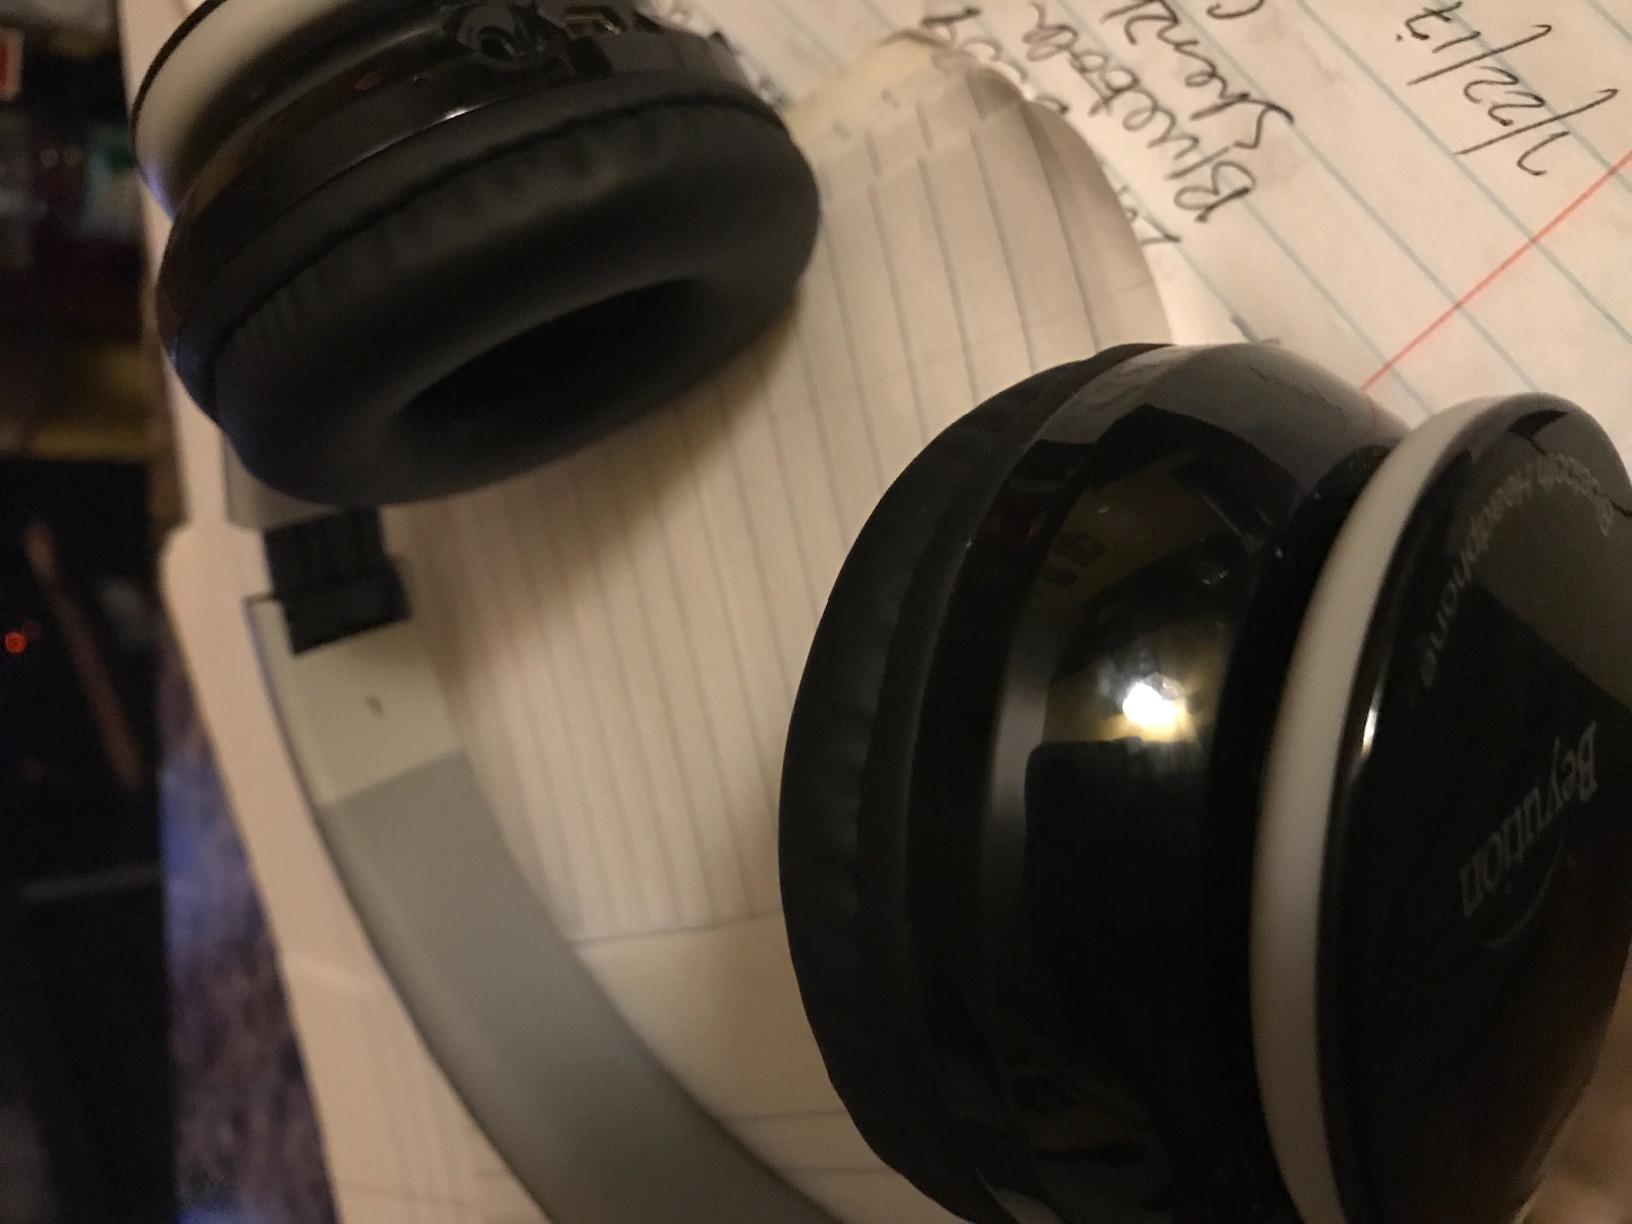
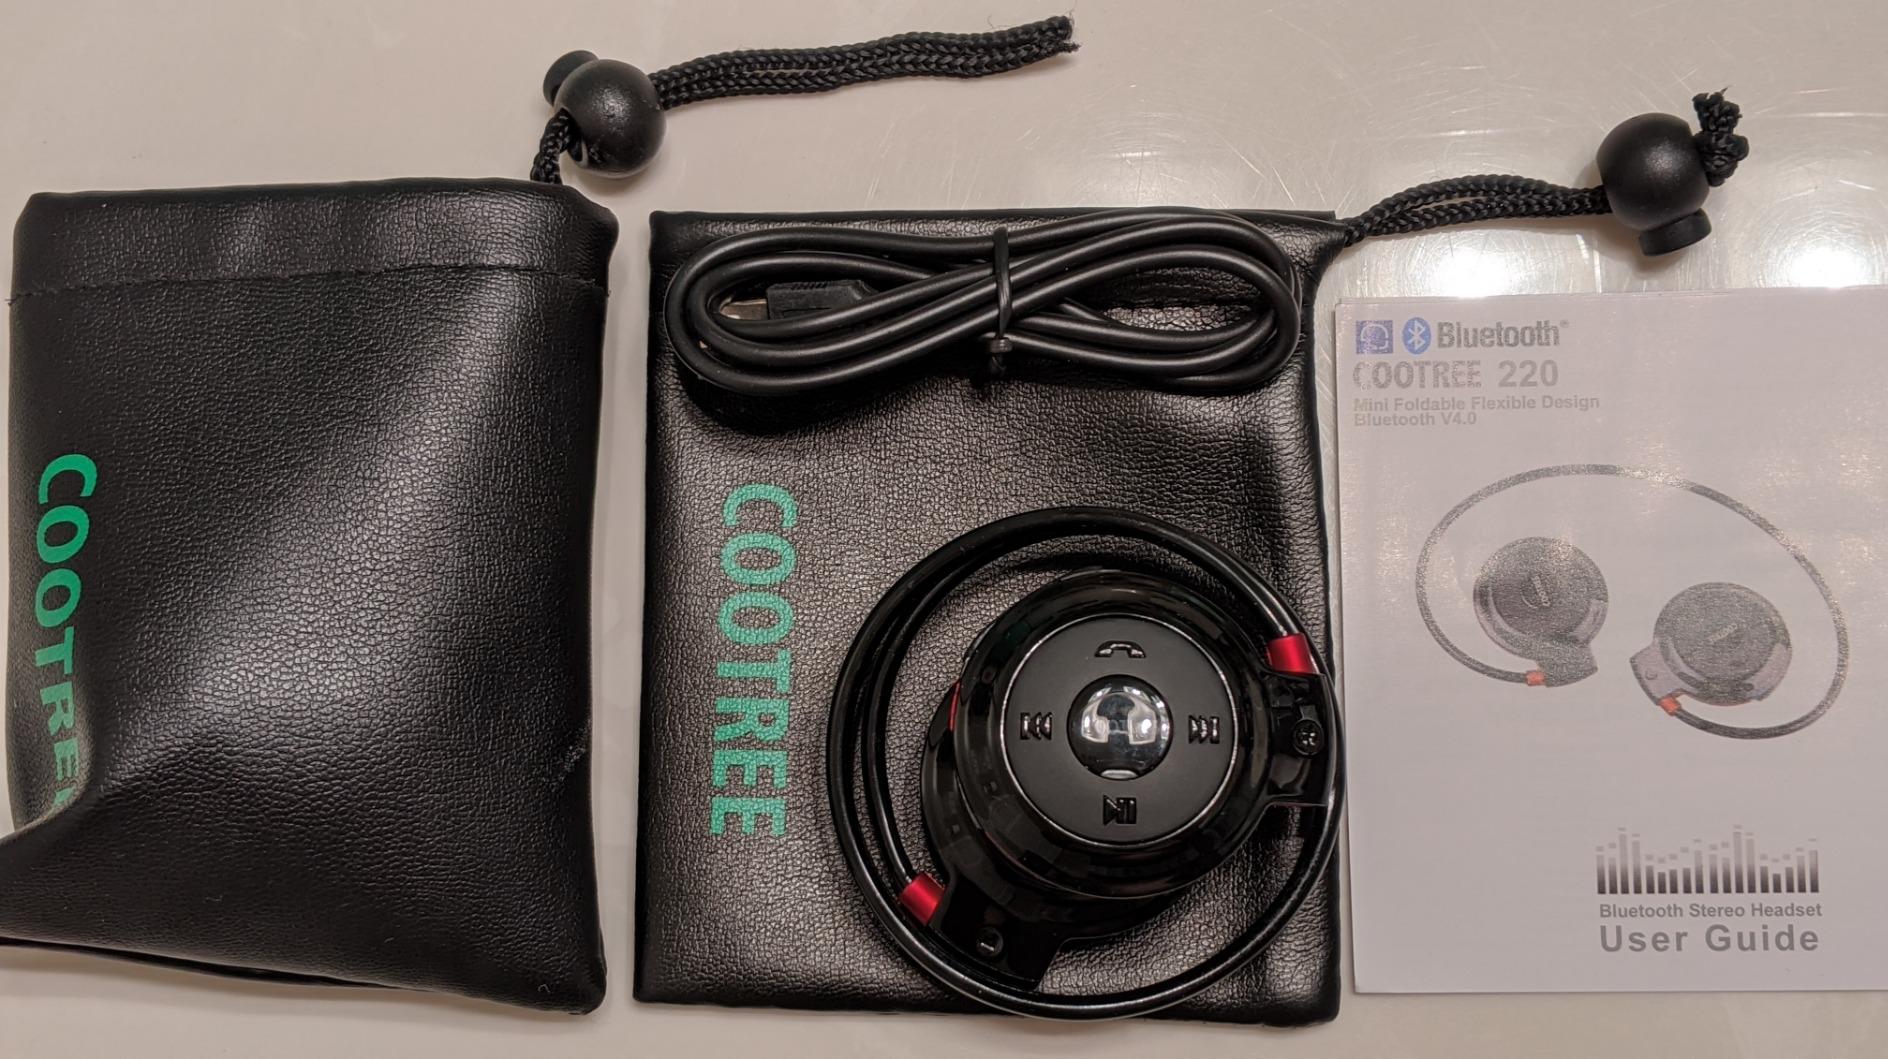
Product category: headphones
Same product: no